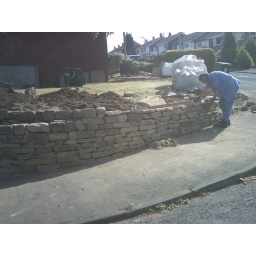
building a dryb stone wall in oldham using random quarry stone.